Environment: lab
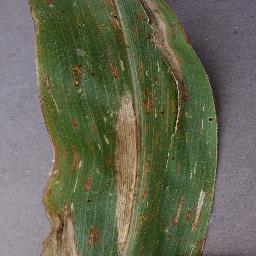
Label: northern_corn_leaf_blight